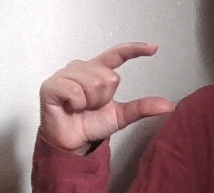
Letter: dal